Jesuit clause

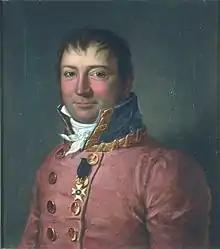
Wilhelm Frimann Koren Christie proposed the restrictions on religious freedom in the Constitution through a proposal he submitted on 4 May 1814

The first drafts of the Constitution did not mention Jesuits, but the ban on Jews was there from the beginning. A draft from 16 April reads: